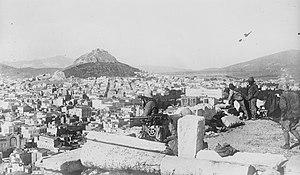
Les vêpres grecques, ou événements de novembre, sont les combats qui opposent, le 1ᵉʳ décembre 1916, des troupes loyalistes du royaume de Grèce à des forces franco-britanniques débarquées à Athènes afin d’y réquisitionner des armes. Le surnom de « vêpres grecques » donné, en Europe occidentale, au massacre qui s'ensuit fait référence aux vêpres siciliennes de 1282, durant lesquelles les troupes du roi angevin Charles Iᵉʳ furent systématiquement massacrées par la population sicilienne. En Grèce, les combats sont, par contre, appelés événements de novembre, du fait du maintien du calendrier julien dans le pays.
1916 est une année bissextile commençant un samedi.
L'expédition de Salonique, aussi nommée Front d'Orient, Front de Salonique ou Front de Macédoine, est une opération menée par les armées alliées à partir du port grec macédonien de Salonique pendant la Première Guerre mondiale. Elle était destinée :